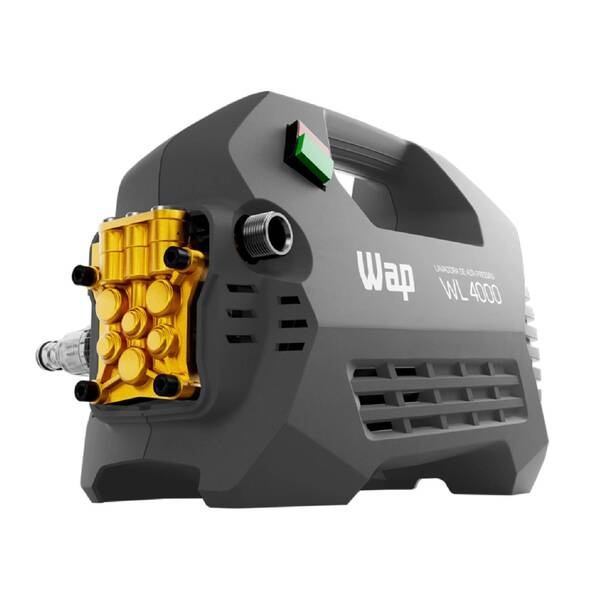
Lavadora de Alta Pressão Ultra WL 4000 2000W 127V (110V) com Agulha Desobstruidora e Motor de Indução WAP
Produto Lavadora de Alta Pressão Pressão de Trabalho 1950 psi Vazão 420 L/h Potência 2000 W Alimentação Indução Tensão Elétrica 127V (110V) Tipo do Motor Indução Temperatura da Água Quente Acompanha Rodas sem Rodas Acompanha Mangueira Sim Tipo de Material da Mangueira Nylon Material da Mangueira Plástico Comprimento da Mangueira 4,00 m Produto Acompanha Embalagem Sim Tipo de Embalagem Caixa Altura da Embalagem 27,50 cm Largura da Embalagem 24,50 cm Profundidade da Embalagem 38,50 cm Peso do Produto na Embalagem 12,00 Kg Conteúdo da Embalagem Desobstruidora de Alta Pressão WAP WL 4000 + Acessórios + Manual Dimensão da Embalagem 38,5x24,5x27,5 cm Modelo WL 4000 Ultra Marca Wap Altura 27,50 cm Largura 24,50 cm Profundidade 38,50 cm Comprimento 38,50 cm Dimensão 38,5x24,5x27,5 cm Peso do Produto 12,00 Kg Origem Importado País de Origem China Garantia do Fabricante 12 mes(es)
Brand: Eletro Silva
Category: Hardware > Tools > Pipe & Tube Cleaners > Power Cleaners